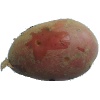
Label: red_potato